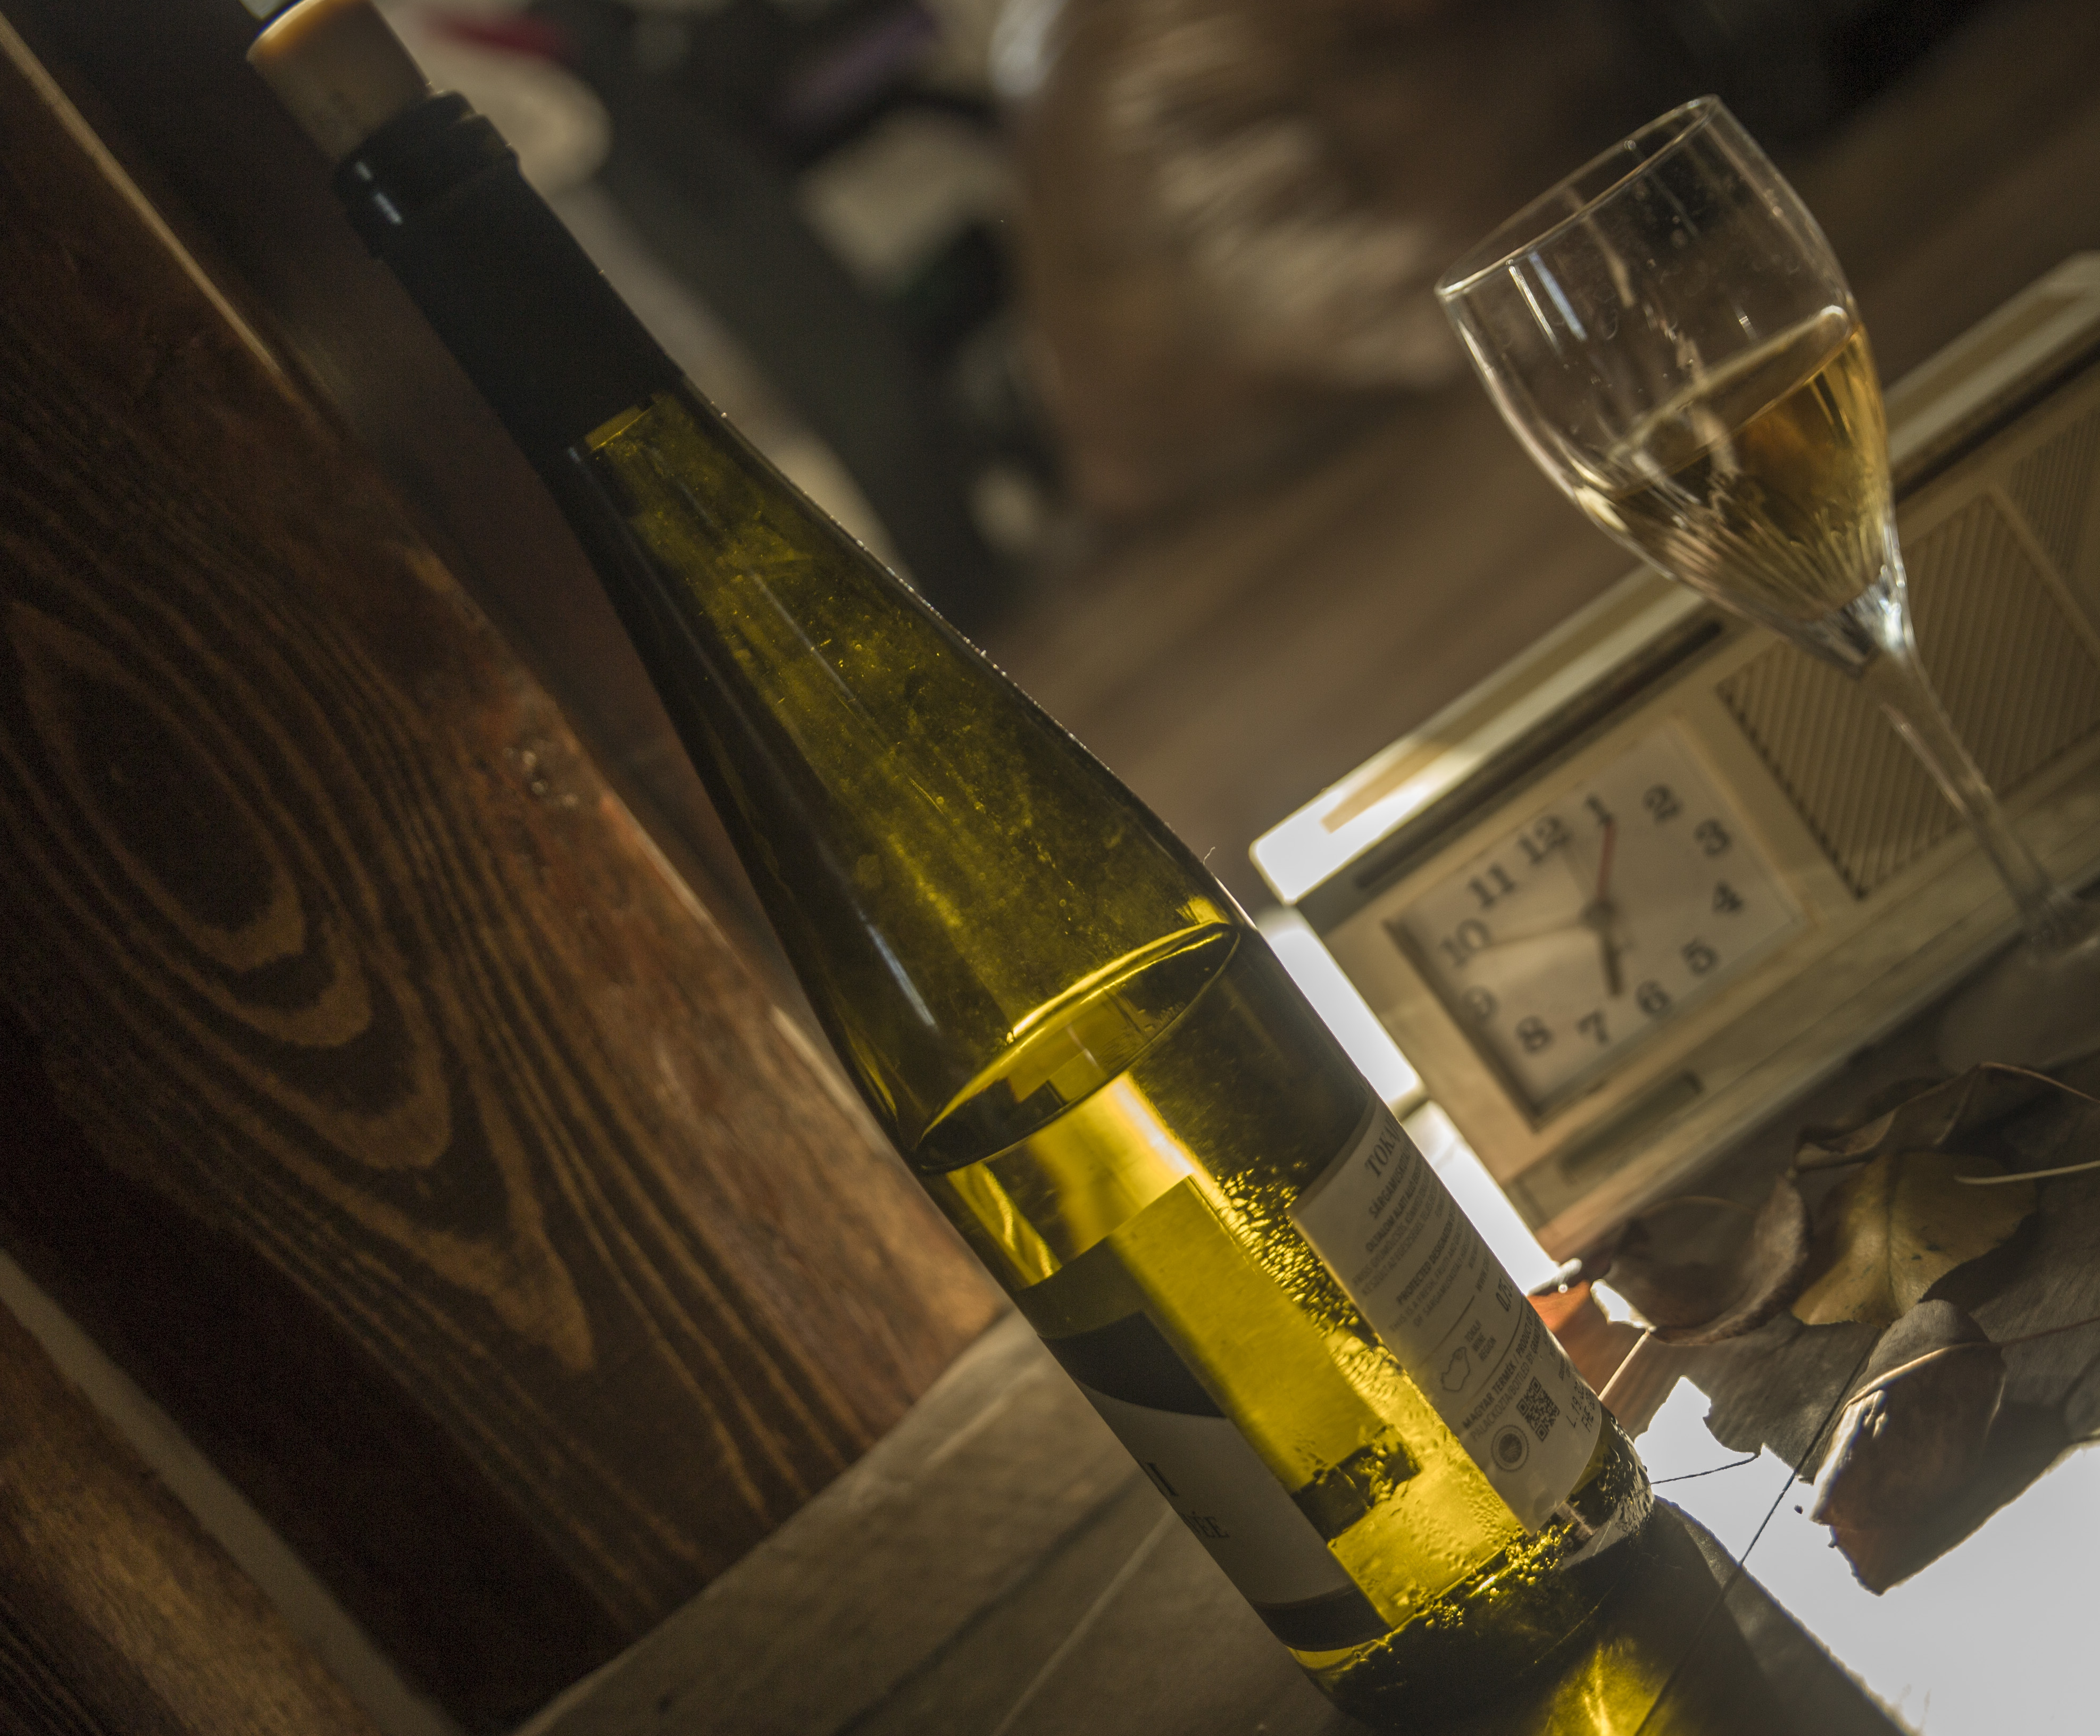
vine, autumn, leaf, sun, glass